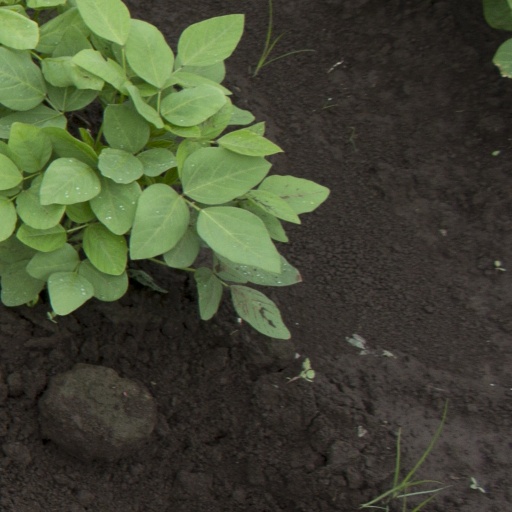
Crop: soybean